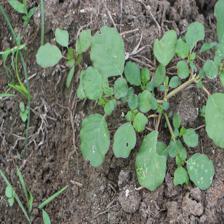
Label: BroadLeafWeed